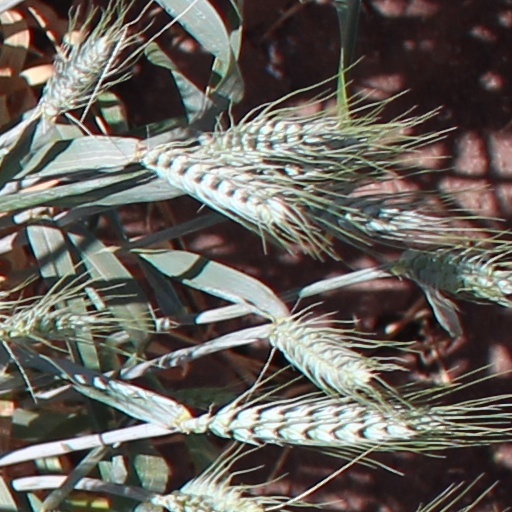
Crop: wheat